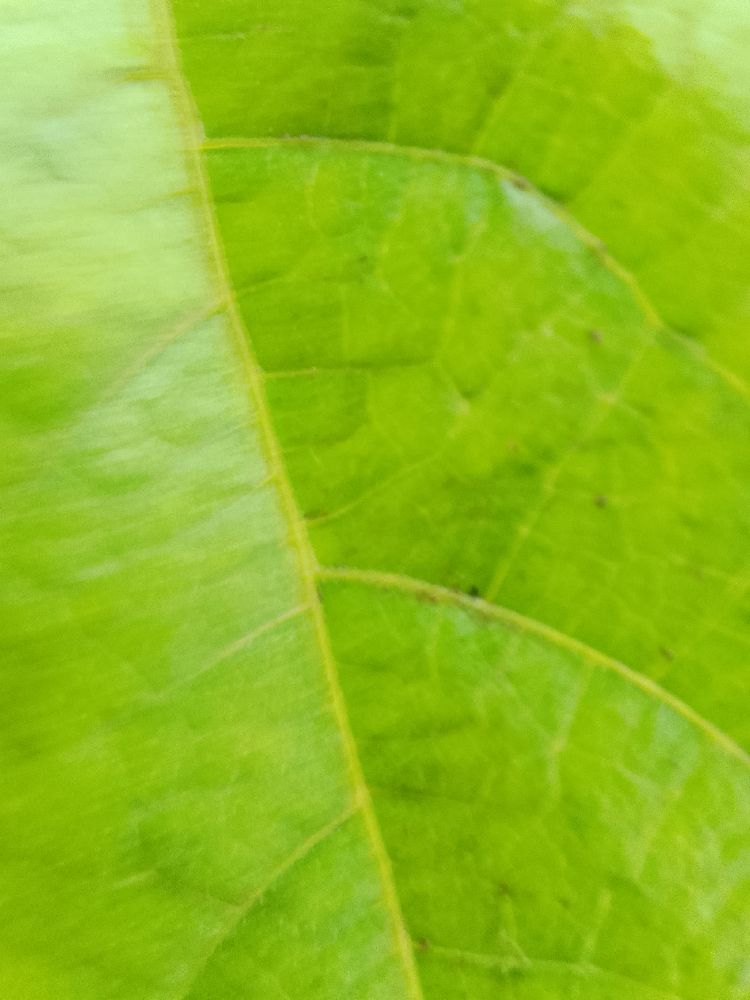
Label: healthy